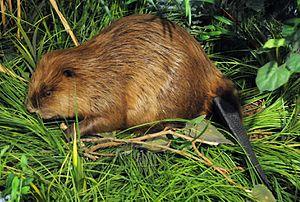
Cette liste commentée recense la mammalofaune en Espagne. Elle répertorie les espèces de mammifères espagnols actuels et celles qui ont été récemment classifiées comme éteintes. Comme ici n'est référencé que l'Espagne « européenne », cette liste ne comptabilise pas les animaux présents dans Ceuta, Melilla et les plazas de soberanía, qui sont des régions situées en Afrique du Nord, ni des îles Canaries, qui sont en Macaronésie.
Cette liste commentée recense la mammalofaune en Norvège. Elle répertorie les espèces de mammifères norvégiens actuels et celles qui ont été récemment classifiées comme éteintes. Cette liste comporte 95 espèces réparties en neuf ordres et 27 familles, dont quatre sont « en danger », quatre autres sont « vulnérables », cinq sont « quasi menacées » et cinq autres ont des « données insuffisantes » pour être classées.
Cette liste commentée recense la mammalofaune en Géorgie. Elle répertorie les espèces de mammifères géorgiens actuels et celles qui ont été récemment classifiées comme éteintes. Cette liste comporte 133 espèces réparties en dix ordres et 31 familles, dont deux sont « en danger critique d'extinction », cinq sont « en danger », huit sont « vulnérables », douze sont « quasi menacées » et trois ont des « données insuffisantes » pour être classées.
Cette liste commentée recense la mammalofaune en Pologne. Elle répertorie les espèces de mammifères polonais actuels et celles qui ont été récemment classifiées comme éteintes. Cette liste comporte 119 espèces réparties en dix ordres et trente familles, dont une est « en danger critique d'extinction », trois sont « en danger », quatre sont « vulnérables », dix sont « quasi menacées » et deux ont des « données insuffisantes » pour être classées.